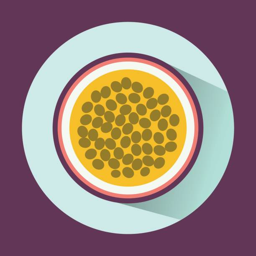
illustration of half a passionfruit flat isolated vector art illustration